Lovech Province

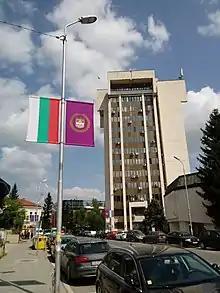
Building of Lovech Province administration

The Lovech province had a population of 169,951 according to a 2001 census, of which were male and were female.